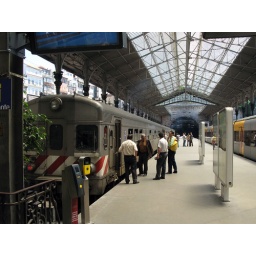
Station van Porto, in het cemtrum van de oude stad, verbonden met de buiten wijken door een tunnel